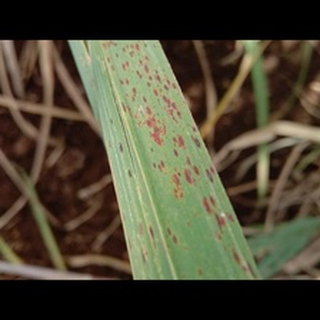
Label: sugarcane_rust